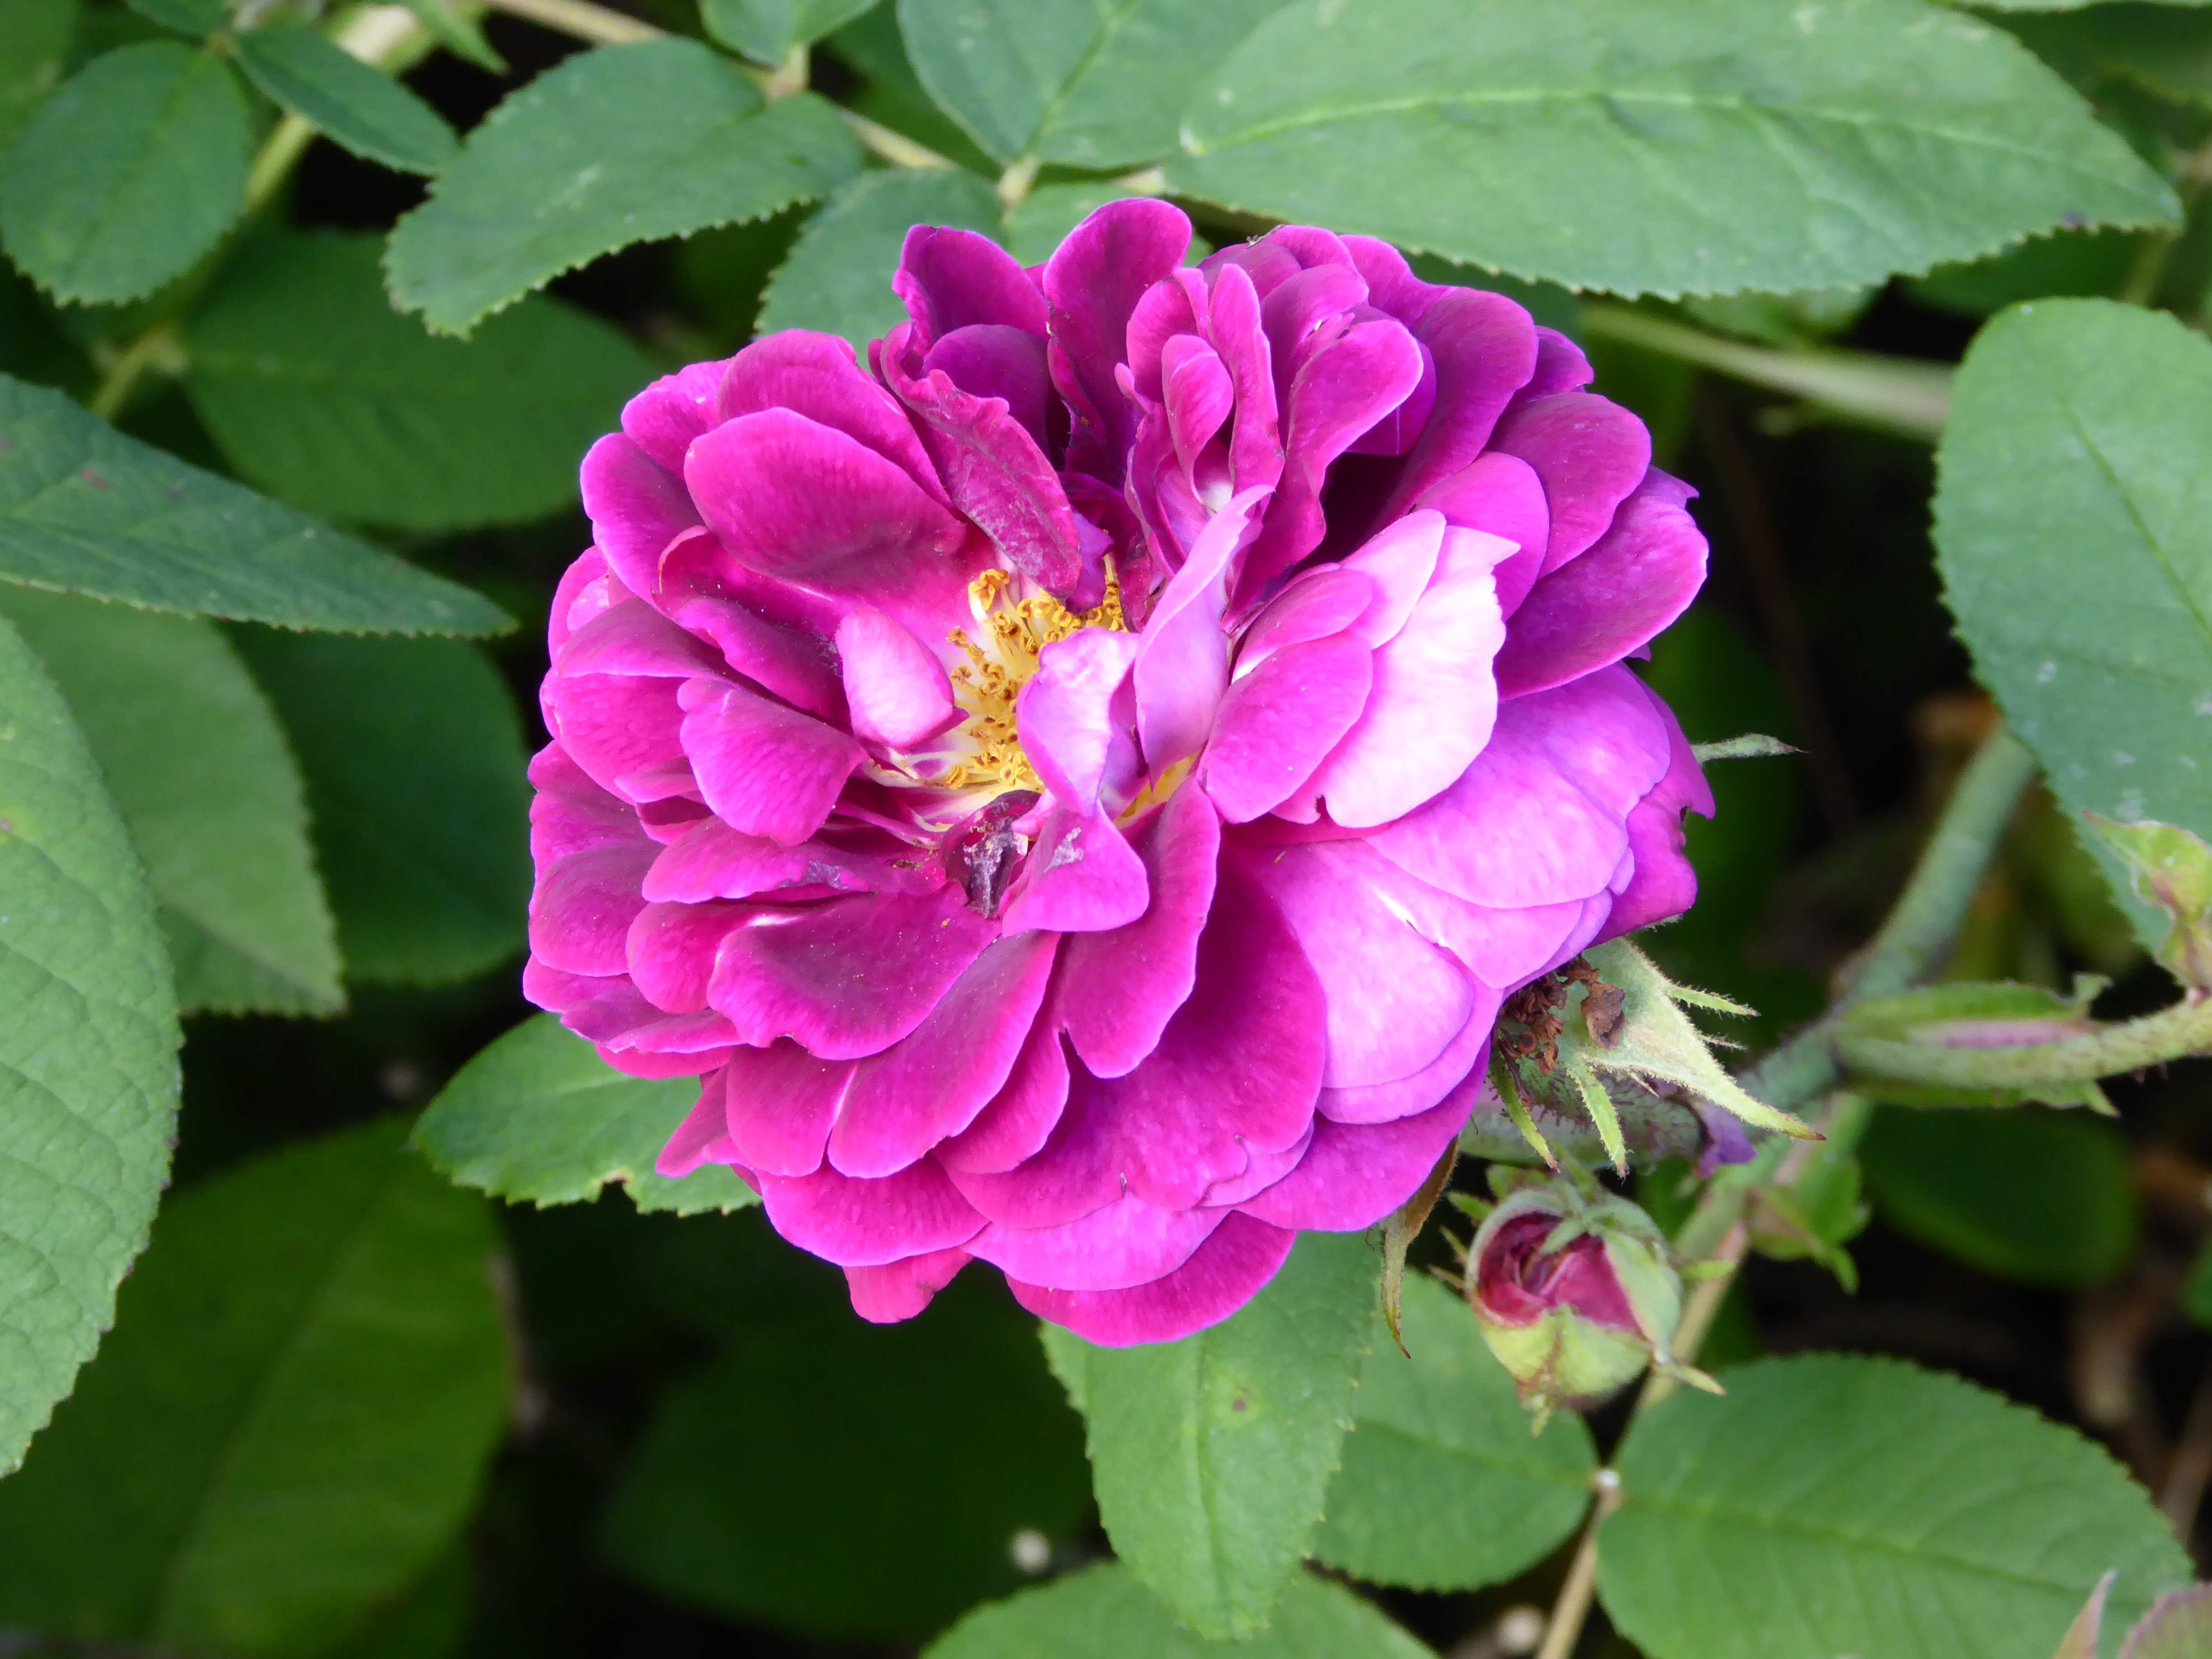
blossom, prickly, plant, flower, petal, bloom, rose, spring, botany, pink, close, flora, shrub, floribunda, blossomed, flowering plant, garden roses, rose family, open rose, ornamental garden, scented rose, rosa rugosa, annual plant, land plant, rosa centifolia, rose order, rosa rubiginosa, rosa gallica, prickly rose